STS-129

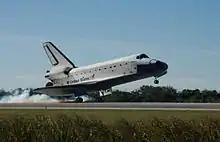
"Atlantis" touches down after 11 days in space, completing the STS-129 mission.

The Shuttle crew awoke Friday at 05:28 UTC. With weather looking good at the Kennedy Space Center, and nothing standing in the way of landing, Flight Director Bryan Lunney gave the "go" signal to close the payload bay doors at 10:52 UTC. Mission Control also instructed the astronauts to begin "fluid loading" – a protocol that aids the astronauts' readjustment to gravity. The crew strapped into their seats at 12:37 UTC in preparation for a landing. NASA operators gave the "go" for the deorbit burn and at 13:37 UTC, flying upside down and backwards above the southern Indian Ocean just west of Indonesia, "Atlantis" fired its orbital maneuvering system (OMS) engines for 2 minutes and 47 seconds. The deorbit burn decelerated the orbiter by about 211 miles per hour, enough to lower its orbital perigee into the upper atmosphere. "Atlantis" encountered the first traces of Earth's atmosphere, known as "entry interface", at 14:12 UTC at an altitude of 399,000 feet flying over the Pacific Ocean. At 14:26 UTC, eighteen minutes before touchdown, the orbiter was travelling at Mach 22; nine minutes later the orbiter was "gliding" at Mach 6. The shuttle's ground track took it along the east coast of Mexico's Yucatán Peninsula, across the Gulf of Mexico and cross the Florida coast south of Fort Myers.